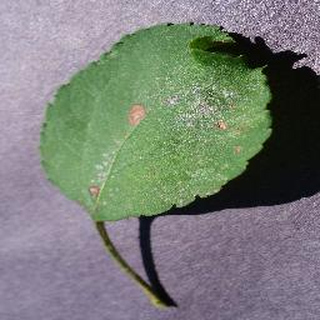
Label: apple_black_rot